Frances Carson

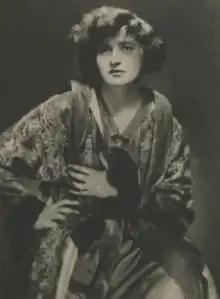
Carson in 1921

Frances Carson (April 1, 1895 – October 20, 1973) was an American actress on stage and in films, including three Alfred Hitchcock films.